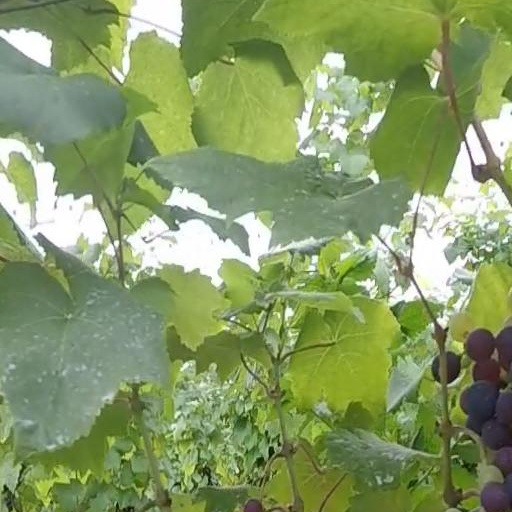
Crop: grape